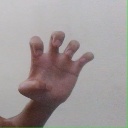
अक्षर: झ